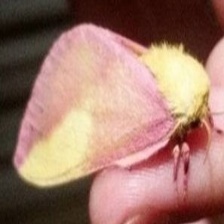
Species: ROSY MAPLE MOTH